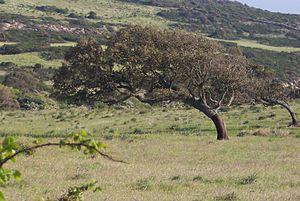
Le mistral est un vent catabatique et un vent de couloir, de secteur nord-ouest à nord, très froid en hiver et souvent violent, qui concerne le nord du bassin de la Méditerranée occidentale. Il peut souffler à plus de 100 km/h en plaine, notamment dans la basse vallée du Rhône.